The School Bag

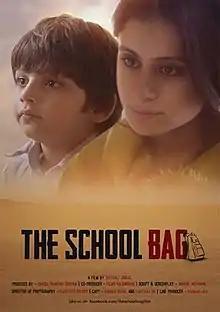
Poster

The School Bag is a 2017 short film directed by Dheeraj Jindal and Anshul Agrawal, written by Anshul Agrawal, starring Rasika Duggal and Sartaj RK.